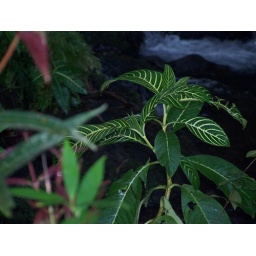
Hawaii plant with ocean in the background from the big island